A Touch of Class (group)

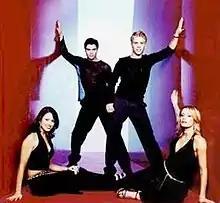
The original ATC lineup in February 2001 (From left to right: Tracey Elizabeth Packham, Joseph "Joey" Murray, Livio Salvi, and Sarah Egglestone)

The original members of ATC each came from different countries—Joseph "Joey" Murray from New Zealand, Sarah Egglestone from Australia, Livio Salvi from Italy, and Tracey Elizabeth Packham from England. The four met together in Hamburg, Germany as cast members of the international Broadway theatre German production of the stage musical "Cats" from October 1997 to April 1998. Egglestone played Bombalurina, Salvi played Mungojerrie, Packham played Syllabub, and Murray played as Munkustrap/swing dancer. The four quickly became friends and decided to form a dance group together.